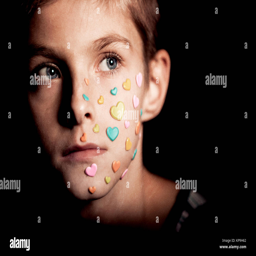
boy with person on face looking into the distance